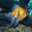
Label: aquarium_fish